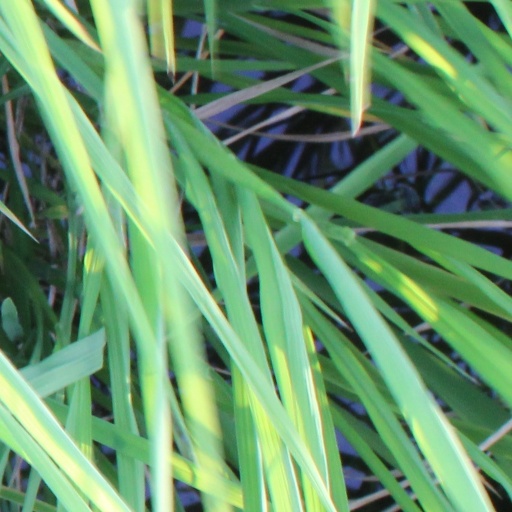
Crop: rice